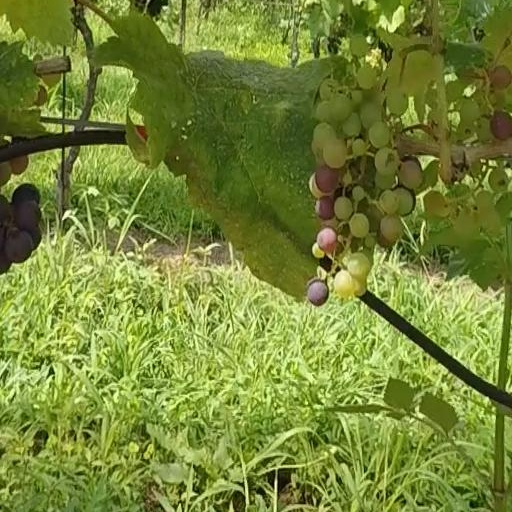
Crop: grape